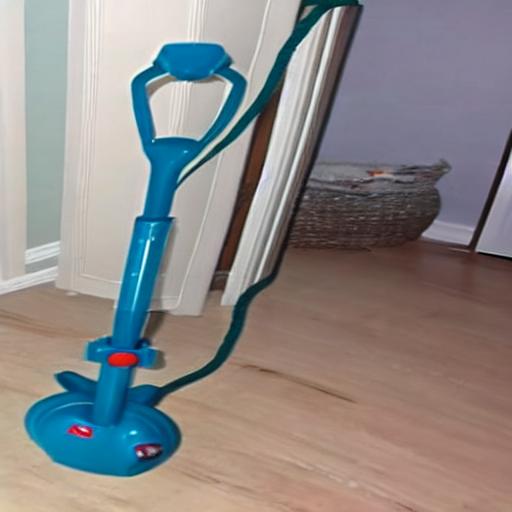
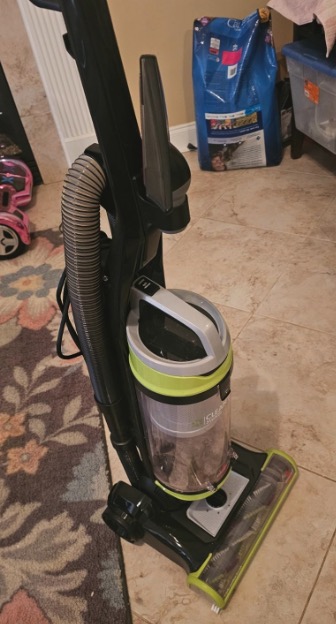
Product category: items_vacuum
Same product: no